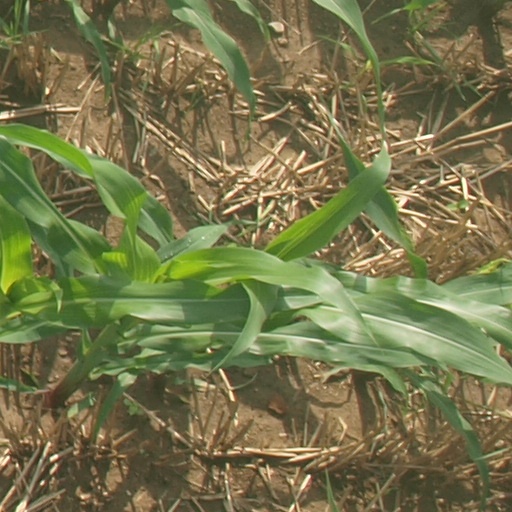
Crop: maize; corn